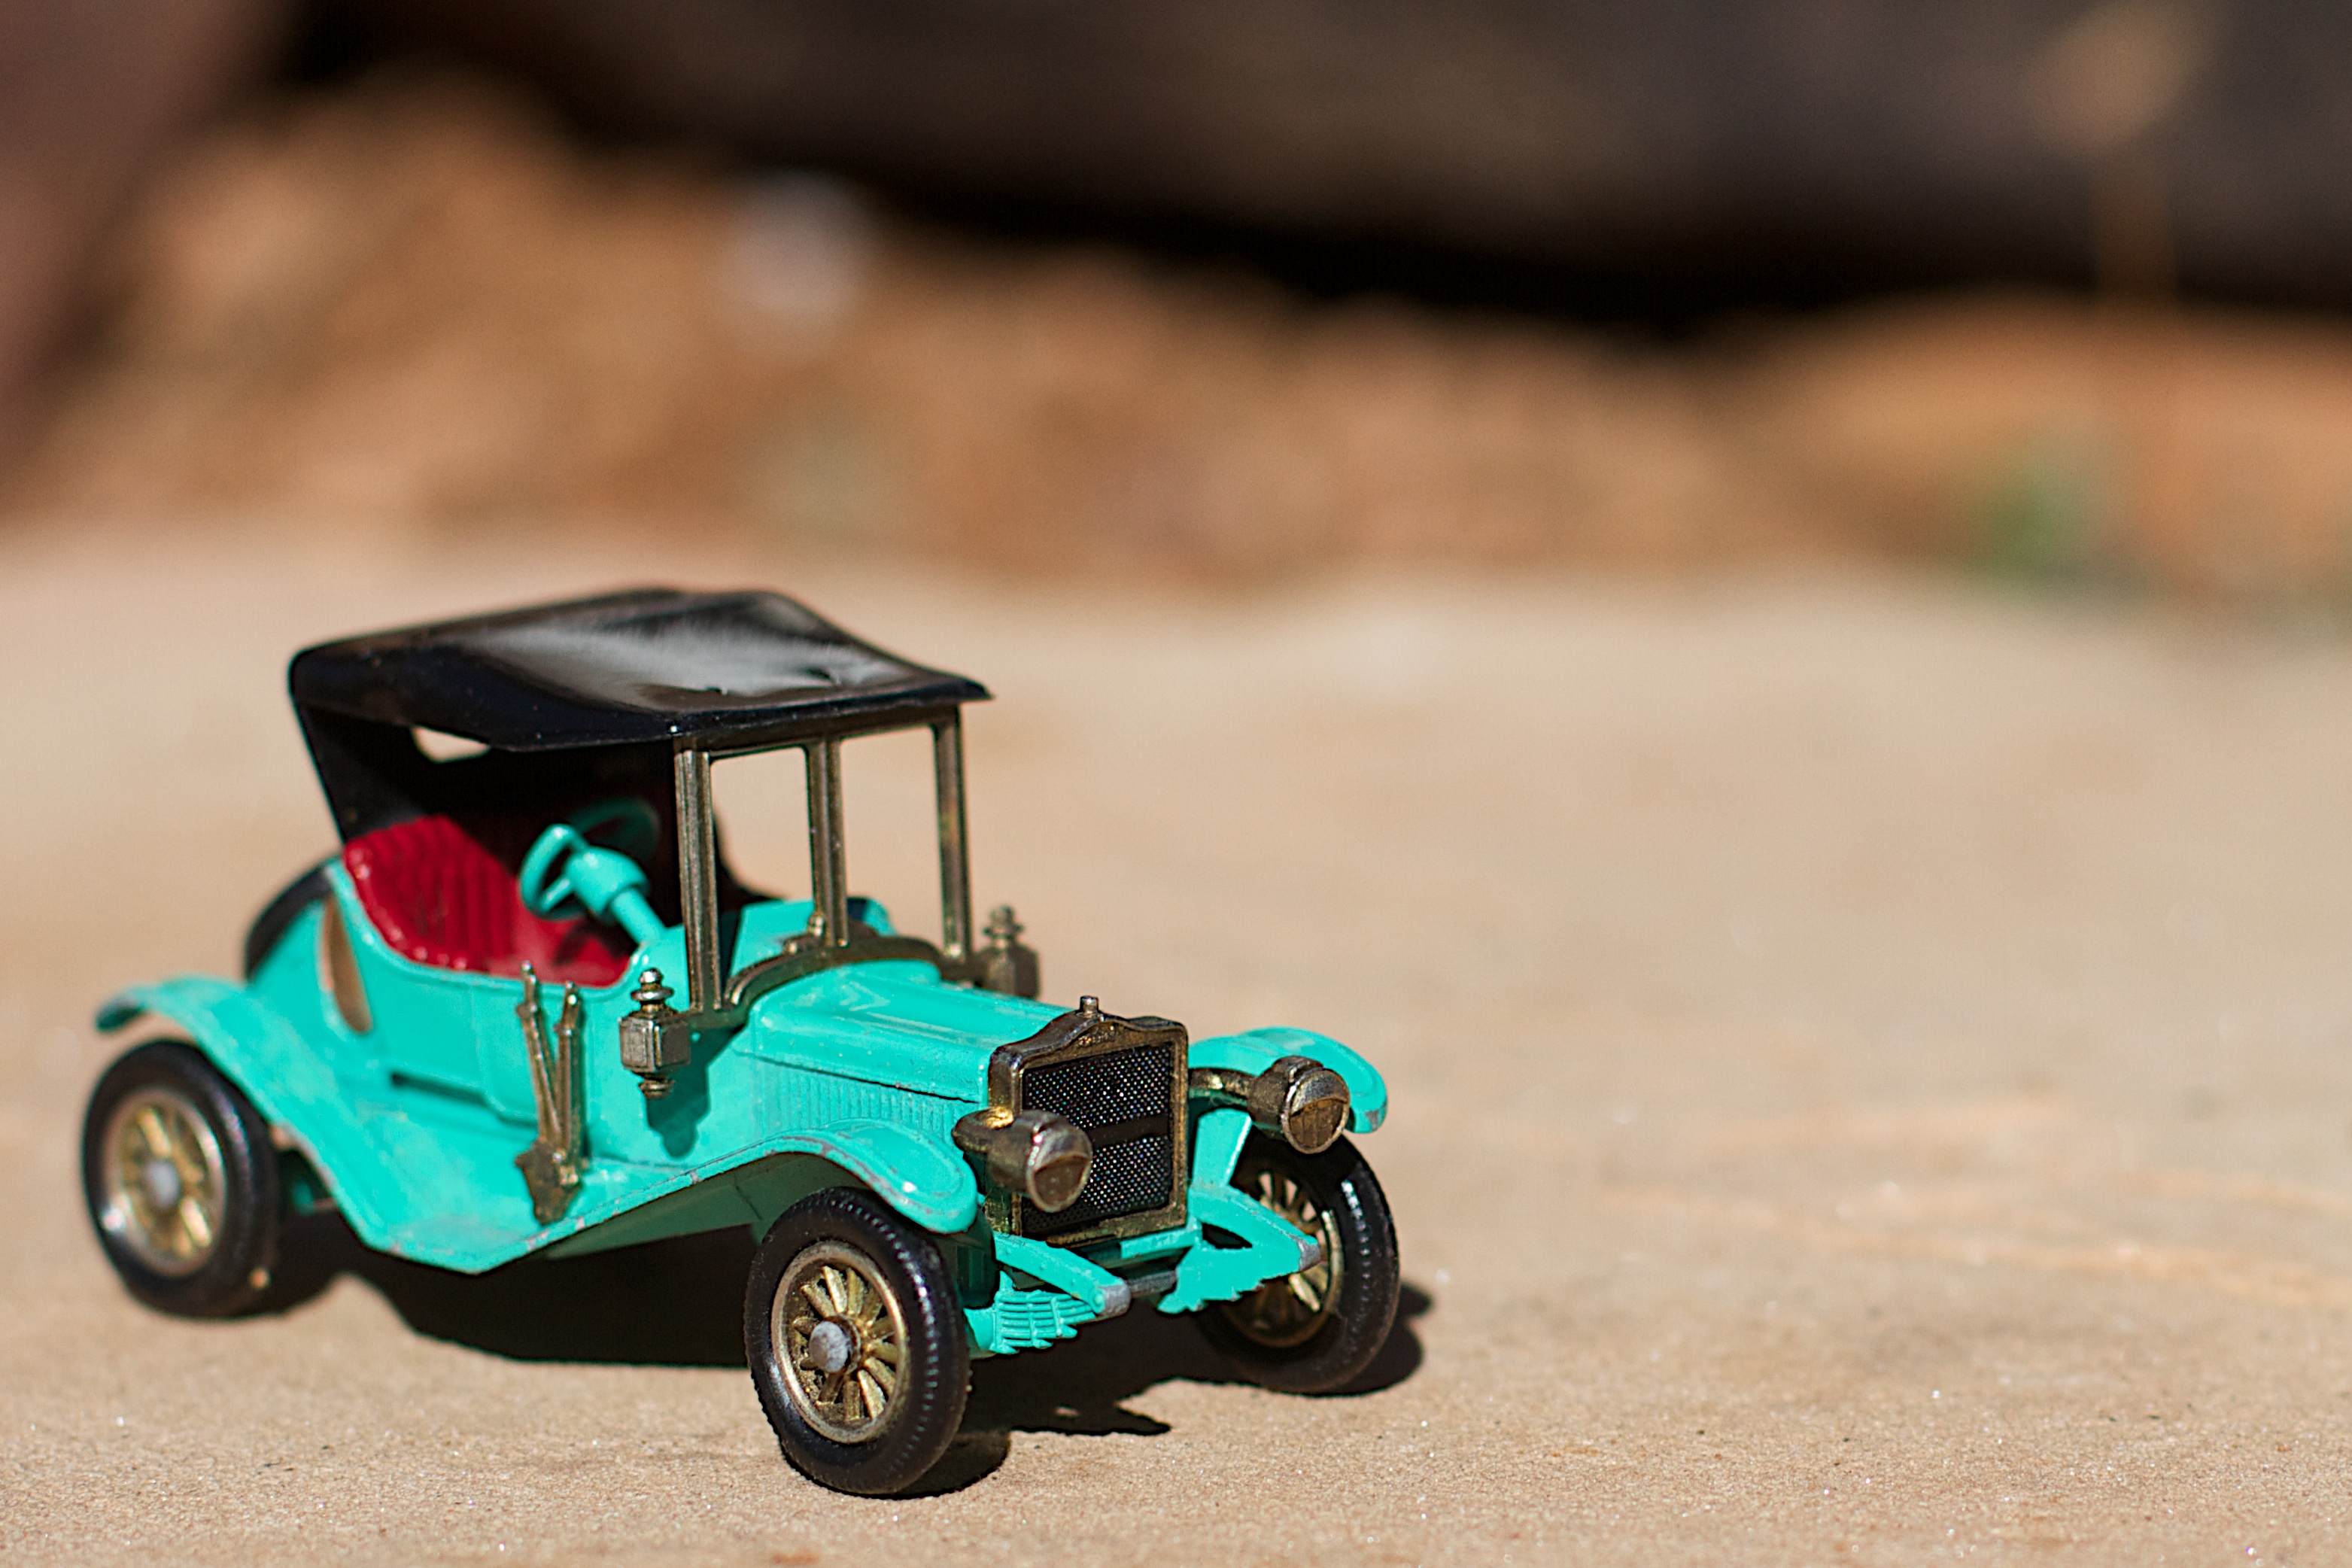
car, vehicle, vintage car, matchbox, automobile make